Sivas

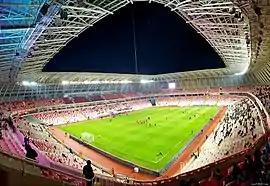
New Sivas 4 Eylül Stadium

Atatürk Congress and Ethnography Museum ("Atatürk Kongre ve Etnografya Müzesi") is a museum with two sections. One is a dedicated to the Ottoman heritage of Sivas. The other is to the Sivas Congress, one of the pivotal moments in the Turkish national movement. Other museums include the Sivas Congress and Ethnography Museum and the Sivas Archaeology Museum. The Madımak Science and Culture Centre is housed in the former Madımak Hotel.